List of Australia Test cricket records

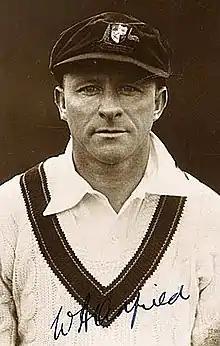
Bert Oldfield (pictured) holds the record for the most stumpings in Test cricket with 52.

England's seventh Test tour of South Africa in 1913–14 saw the record set for the most wickets taken by a bowler in a Test series. English paceman Sydney Barnes played in four of the five matches and achieved a total of 49 wickets to his name. Jim Laker sits second on the list with 46 wickets taken during the 1956 Ashes series. Australia's Clarrie Grimmett is third with his 44 wickets taken against South Africa during the 1935–36 tour.